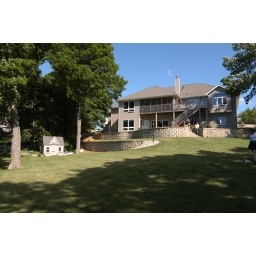
At Tom and Beth's house at the lake in Alexandrea, Minnesota.